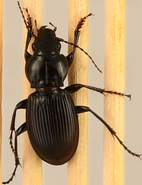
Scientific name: Cyclotrachelus torvus
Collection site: Northern Great Plains Research Laboratory NEON (NOGP), plot NOGP_012